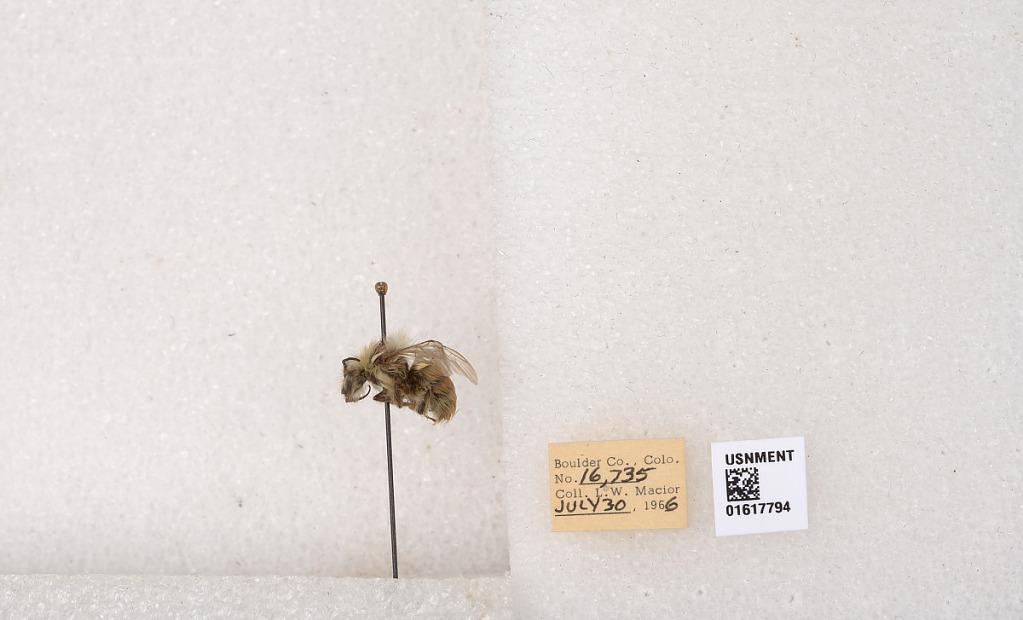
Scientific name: Bombus (Pyrobombus) sylvicola Kirby
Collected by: L. Macior
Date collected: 1966-7-30
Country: United States
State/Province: Colorado
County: Boulder
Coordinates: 40.0925, -105.358